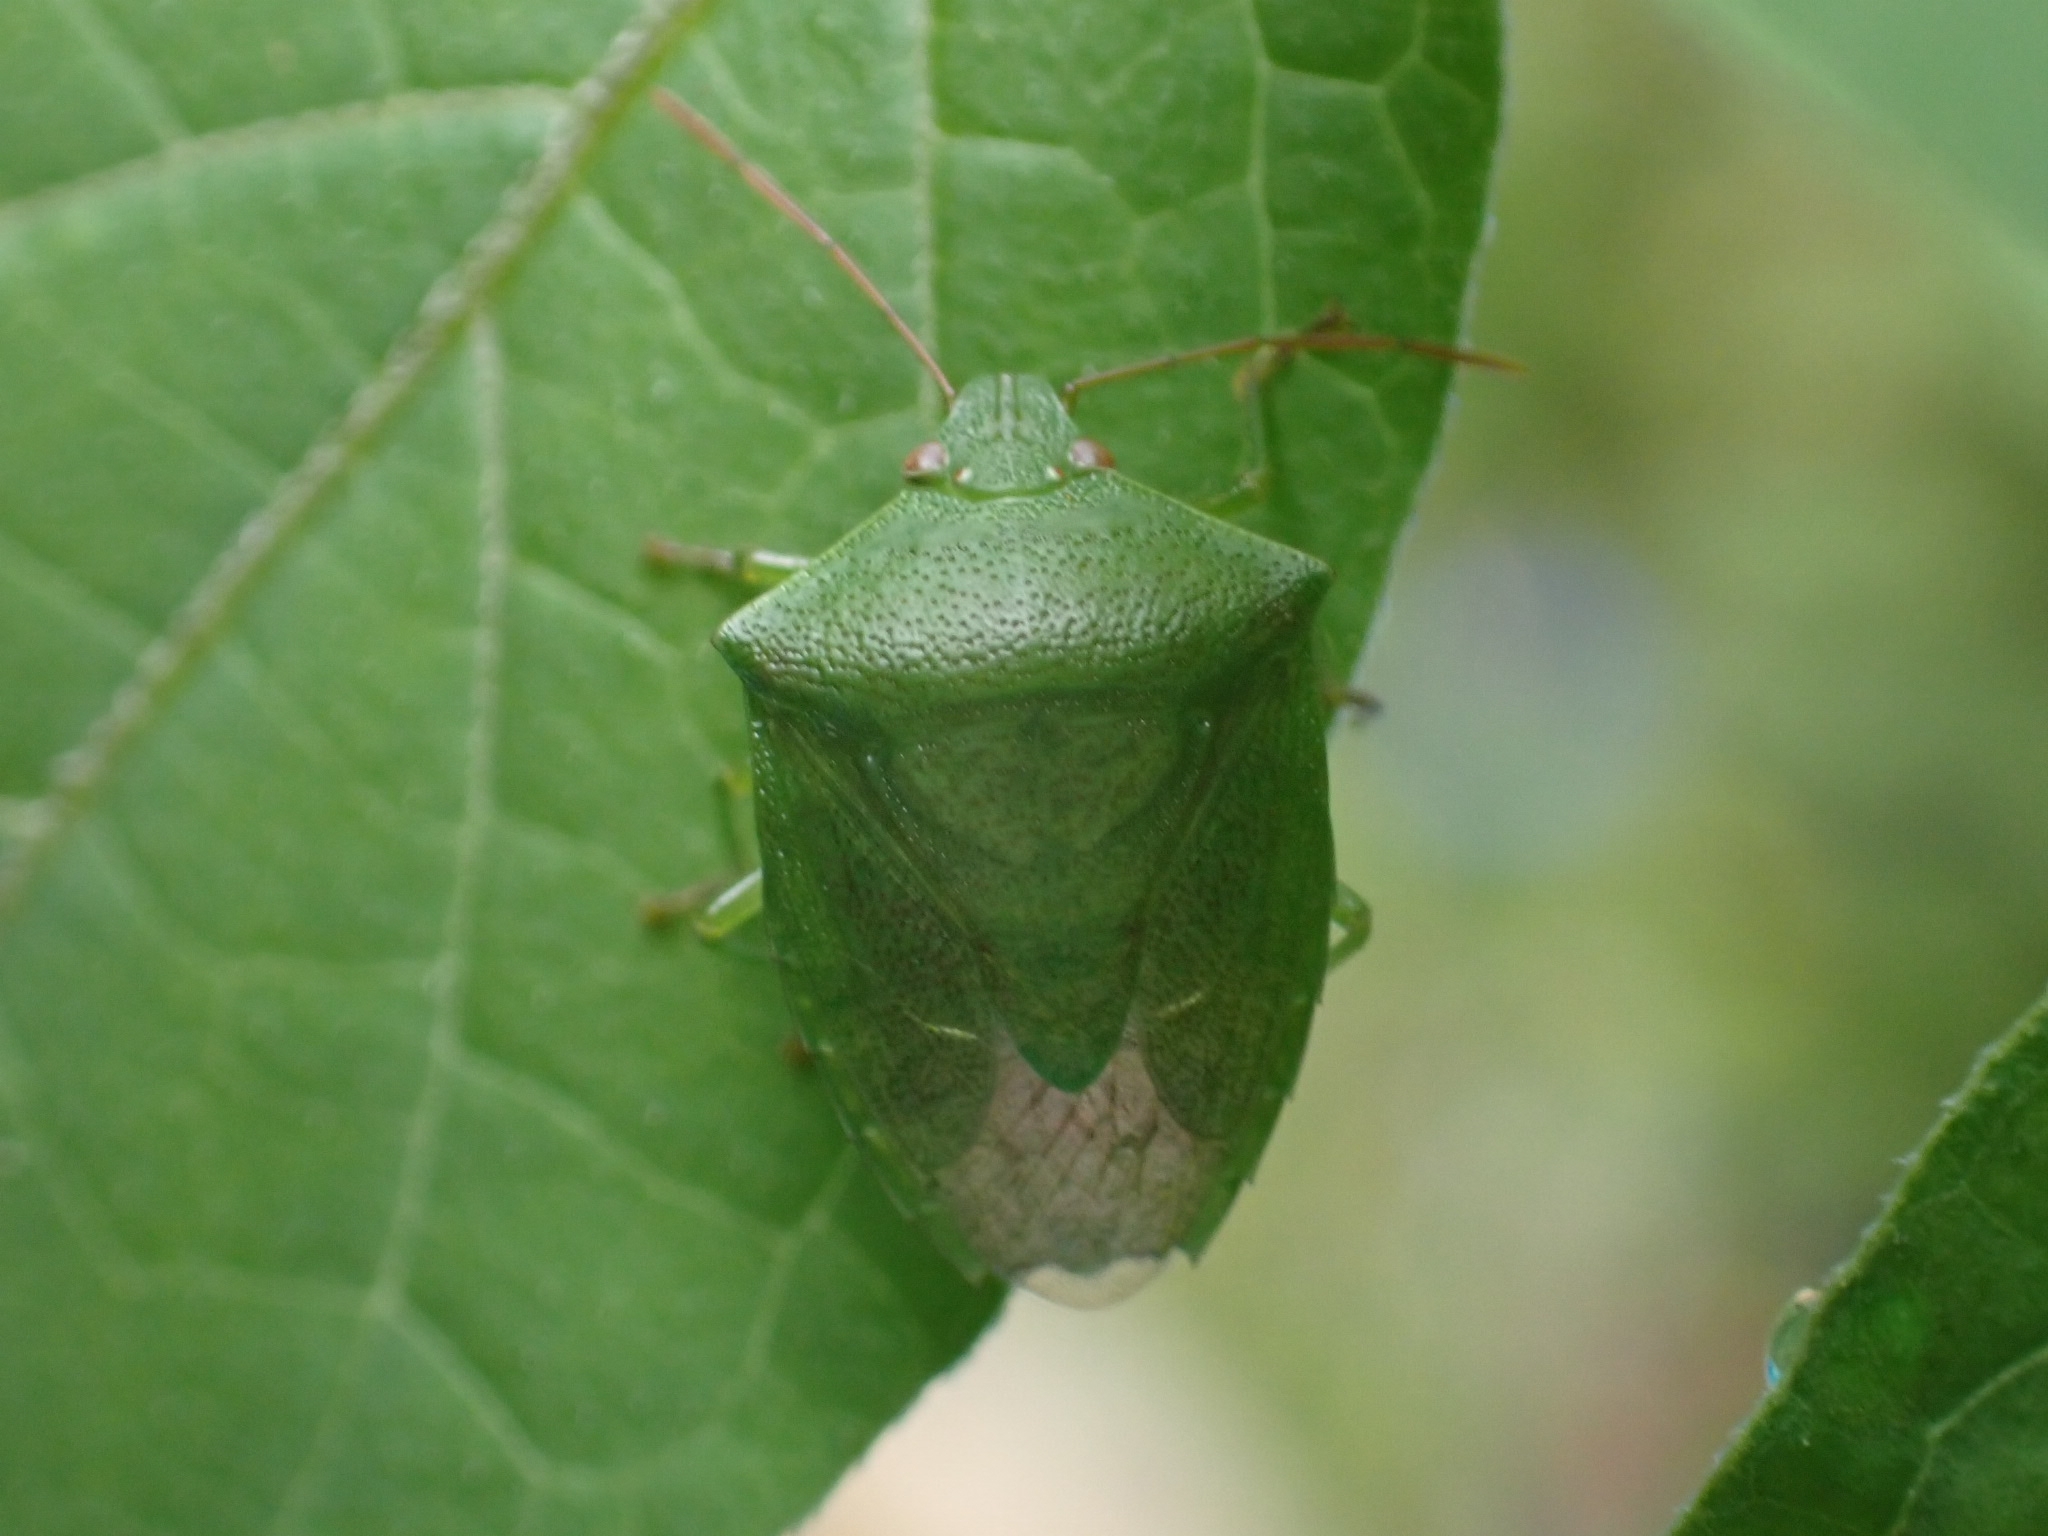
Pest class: stink_bug